Dibang River Bridge

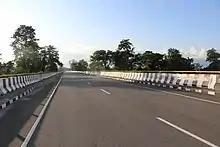
The Bridge, which passes over many Islets, was completed in 2018.

This bridge spans across Sikang river system in Arunachal Pradesh. It is located in Lower Dibang Valley district of Arunachal Pradesh.